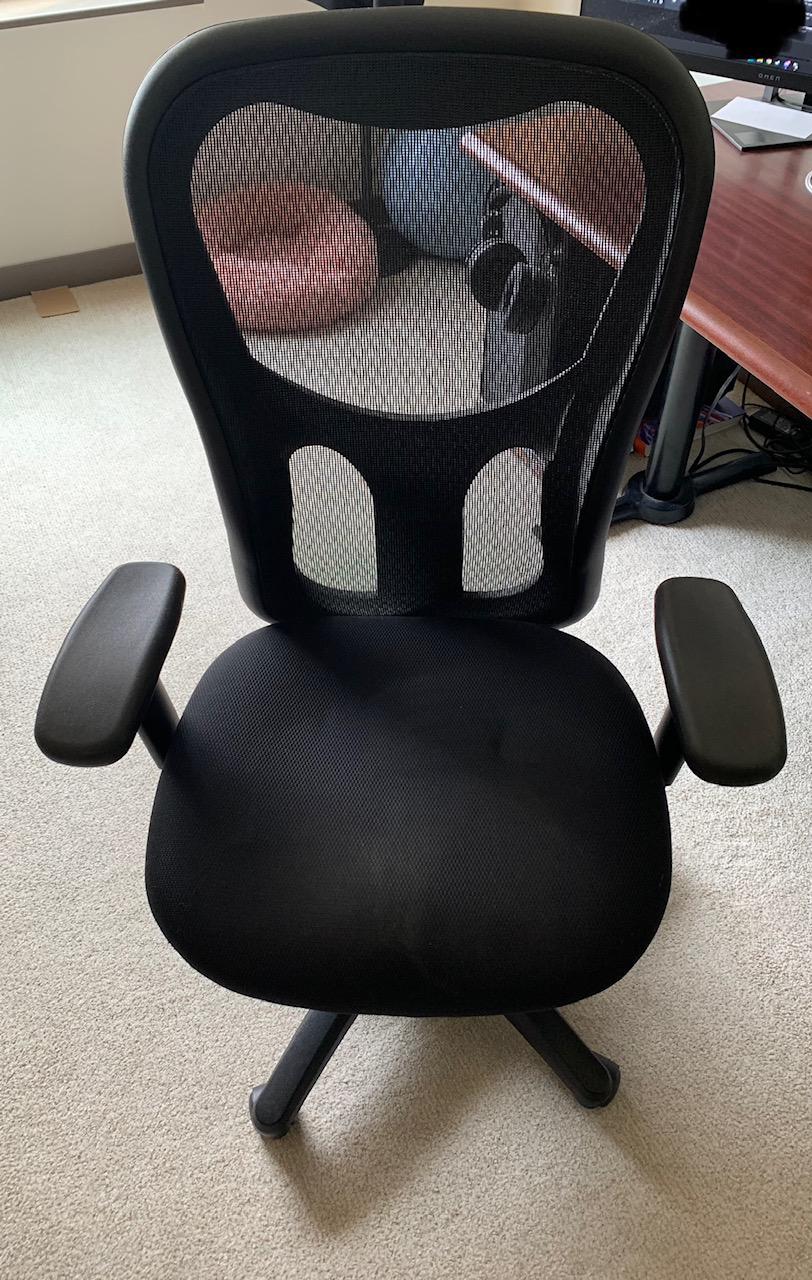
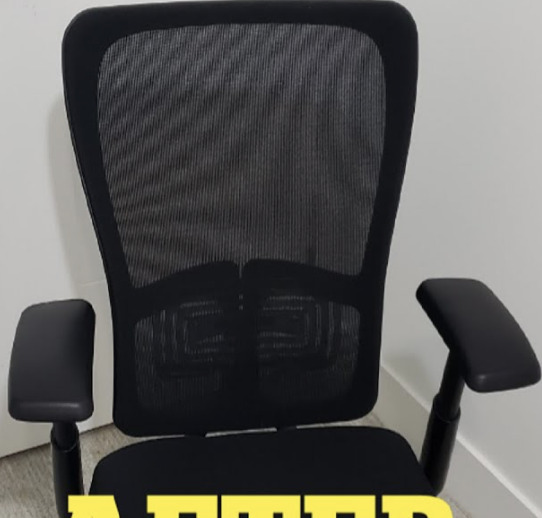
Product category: items_chair
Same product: no